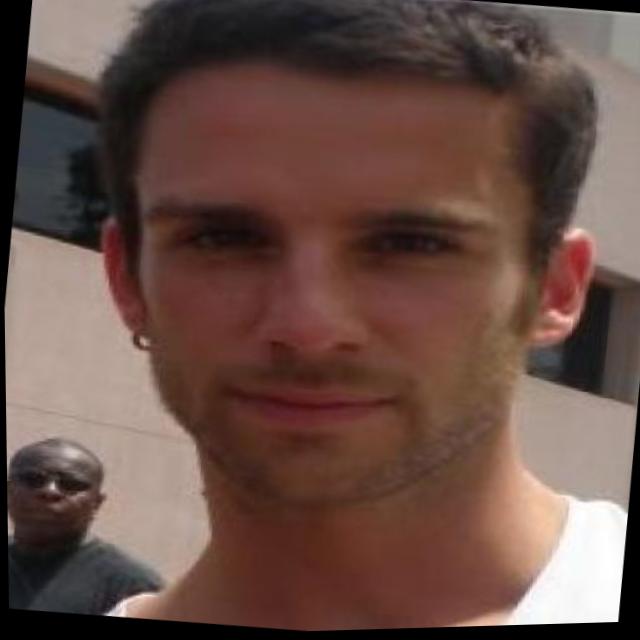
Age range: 21-44